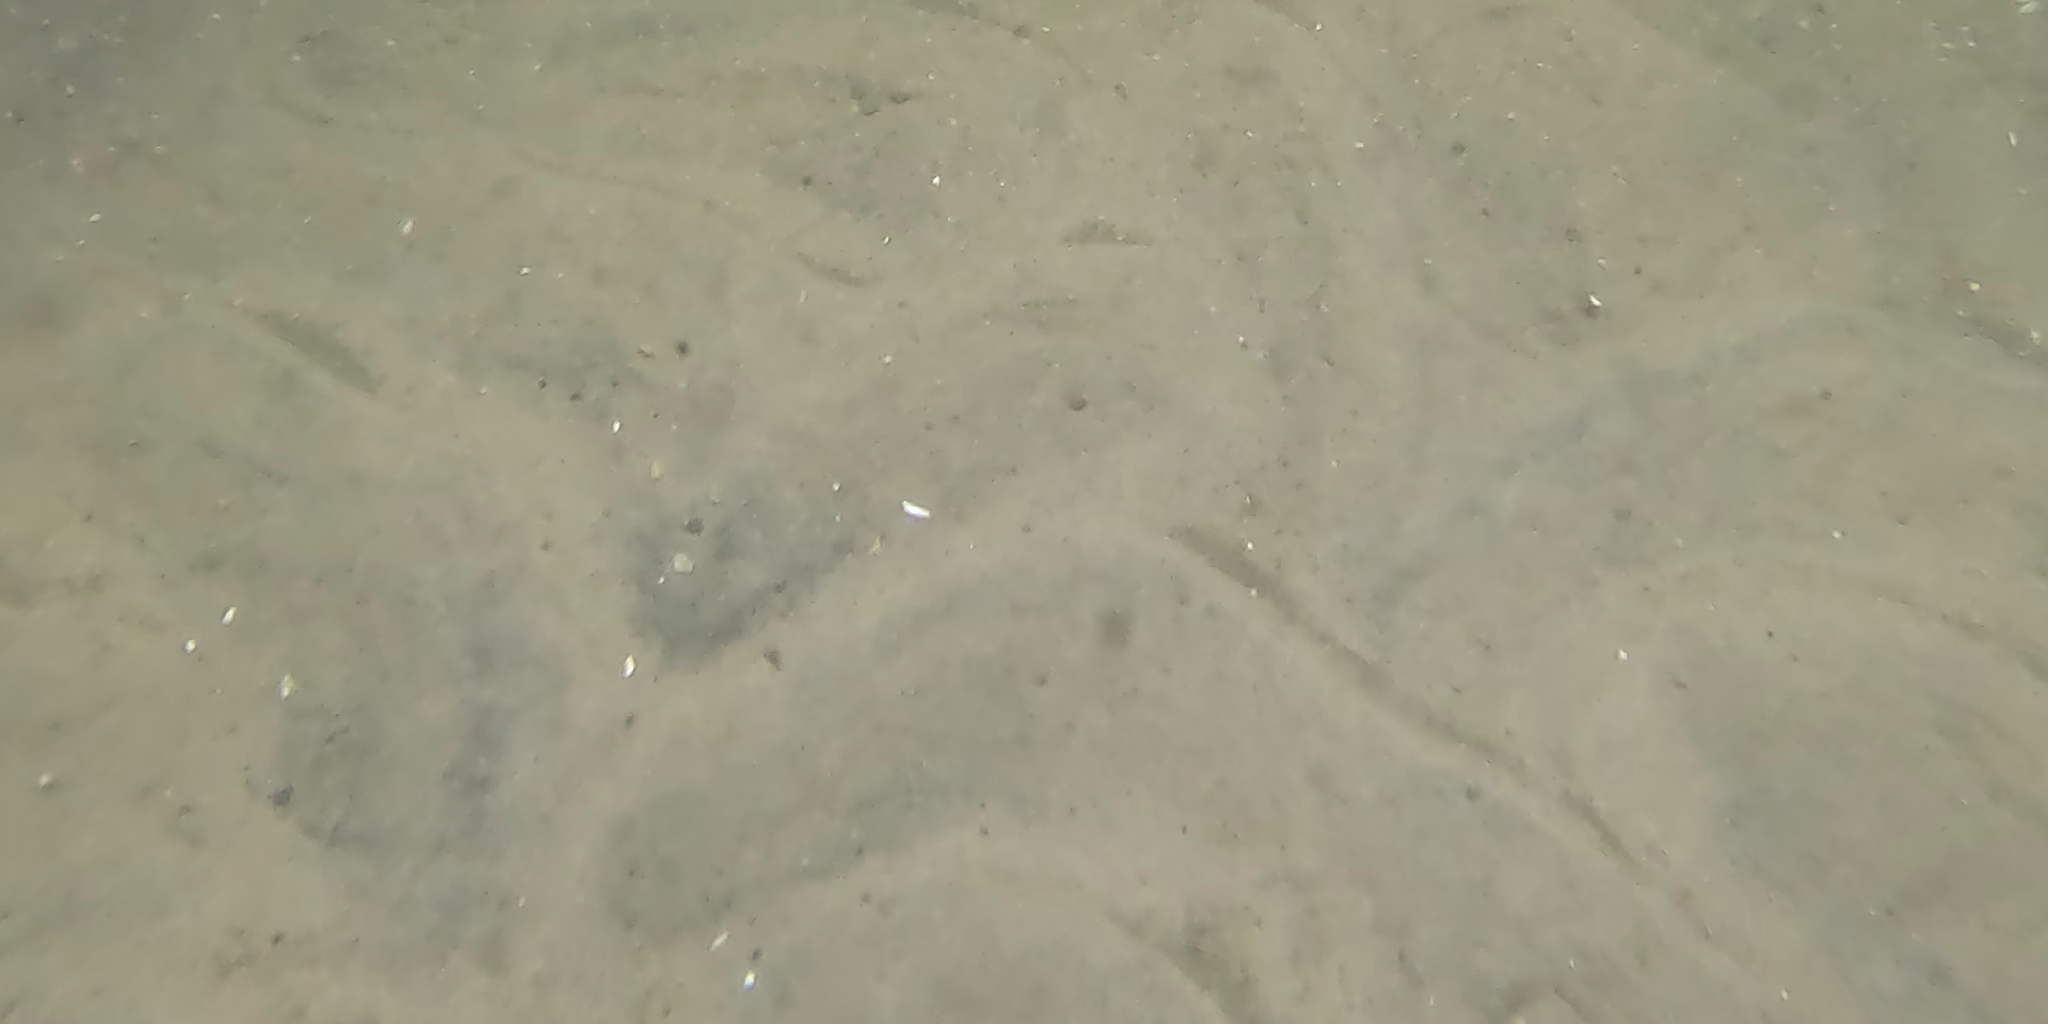
Seabed habitat: sand